Insurgency: Sandstorm

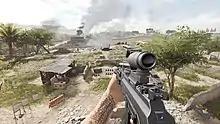

Similar to "Insurgency" and "Day of Infamy", "Insurgency: Sandstorm" features a minimal HUD, lacking a health bar, ammunition count, or minimap. The "Insurgency" series has tactical, realistic gameplay, with moments of intensity. Weapons are accurate and can kill in very few shots, placing emphasis on using teamwork and cooperation to survive. Like its predecessors, most game modes in "Sandstorm" do not feature instant respawns; instead, dead players must spectate and wait for their team to complete an objective in order to respawn. Improvements from "Insurgency" include updated visuals, character customization, cosmetics, weapon skins, a player progression system, larger maps, and drivable technicals.